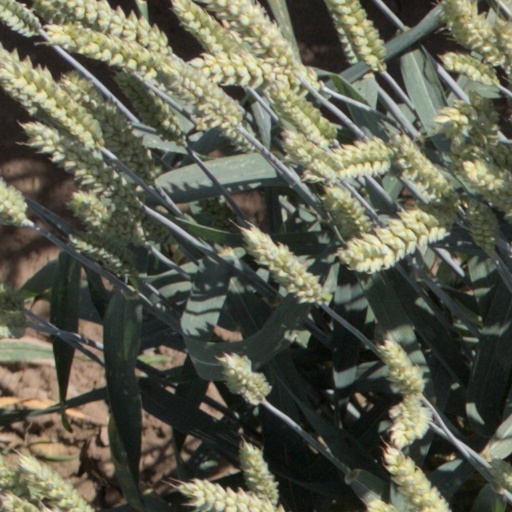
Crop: wheat